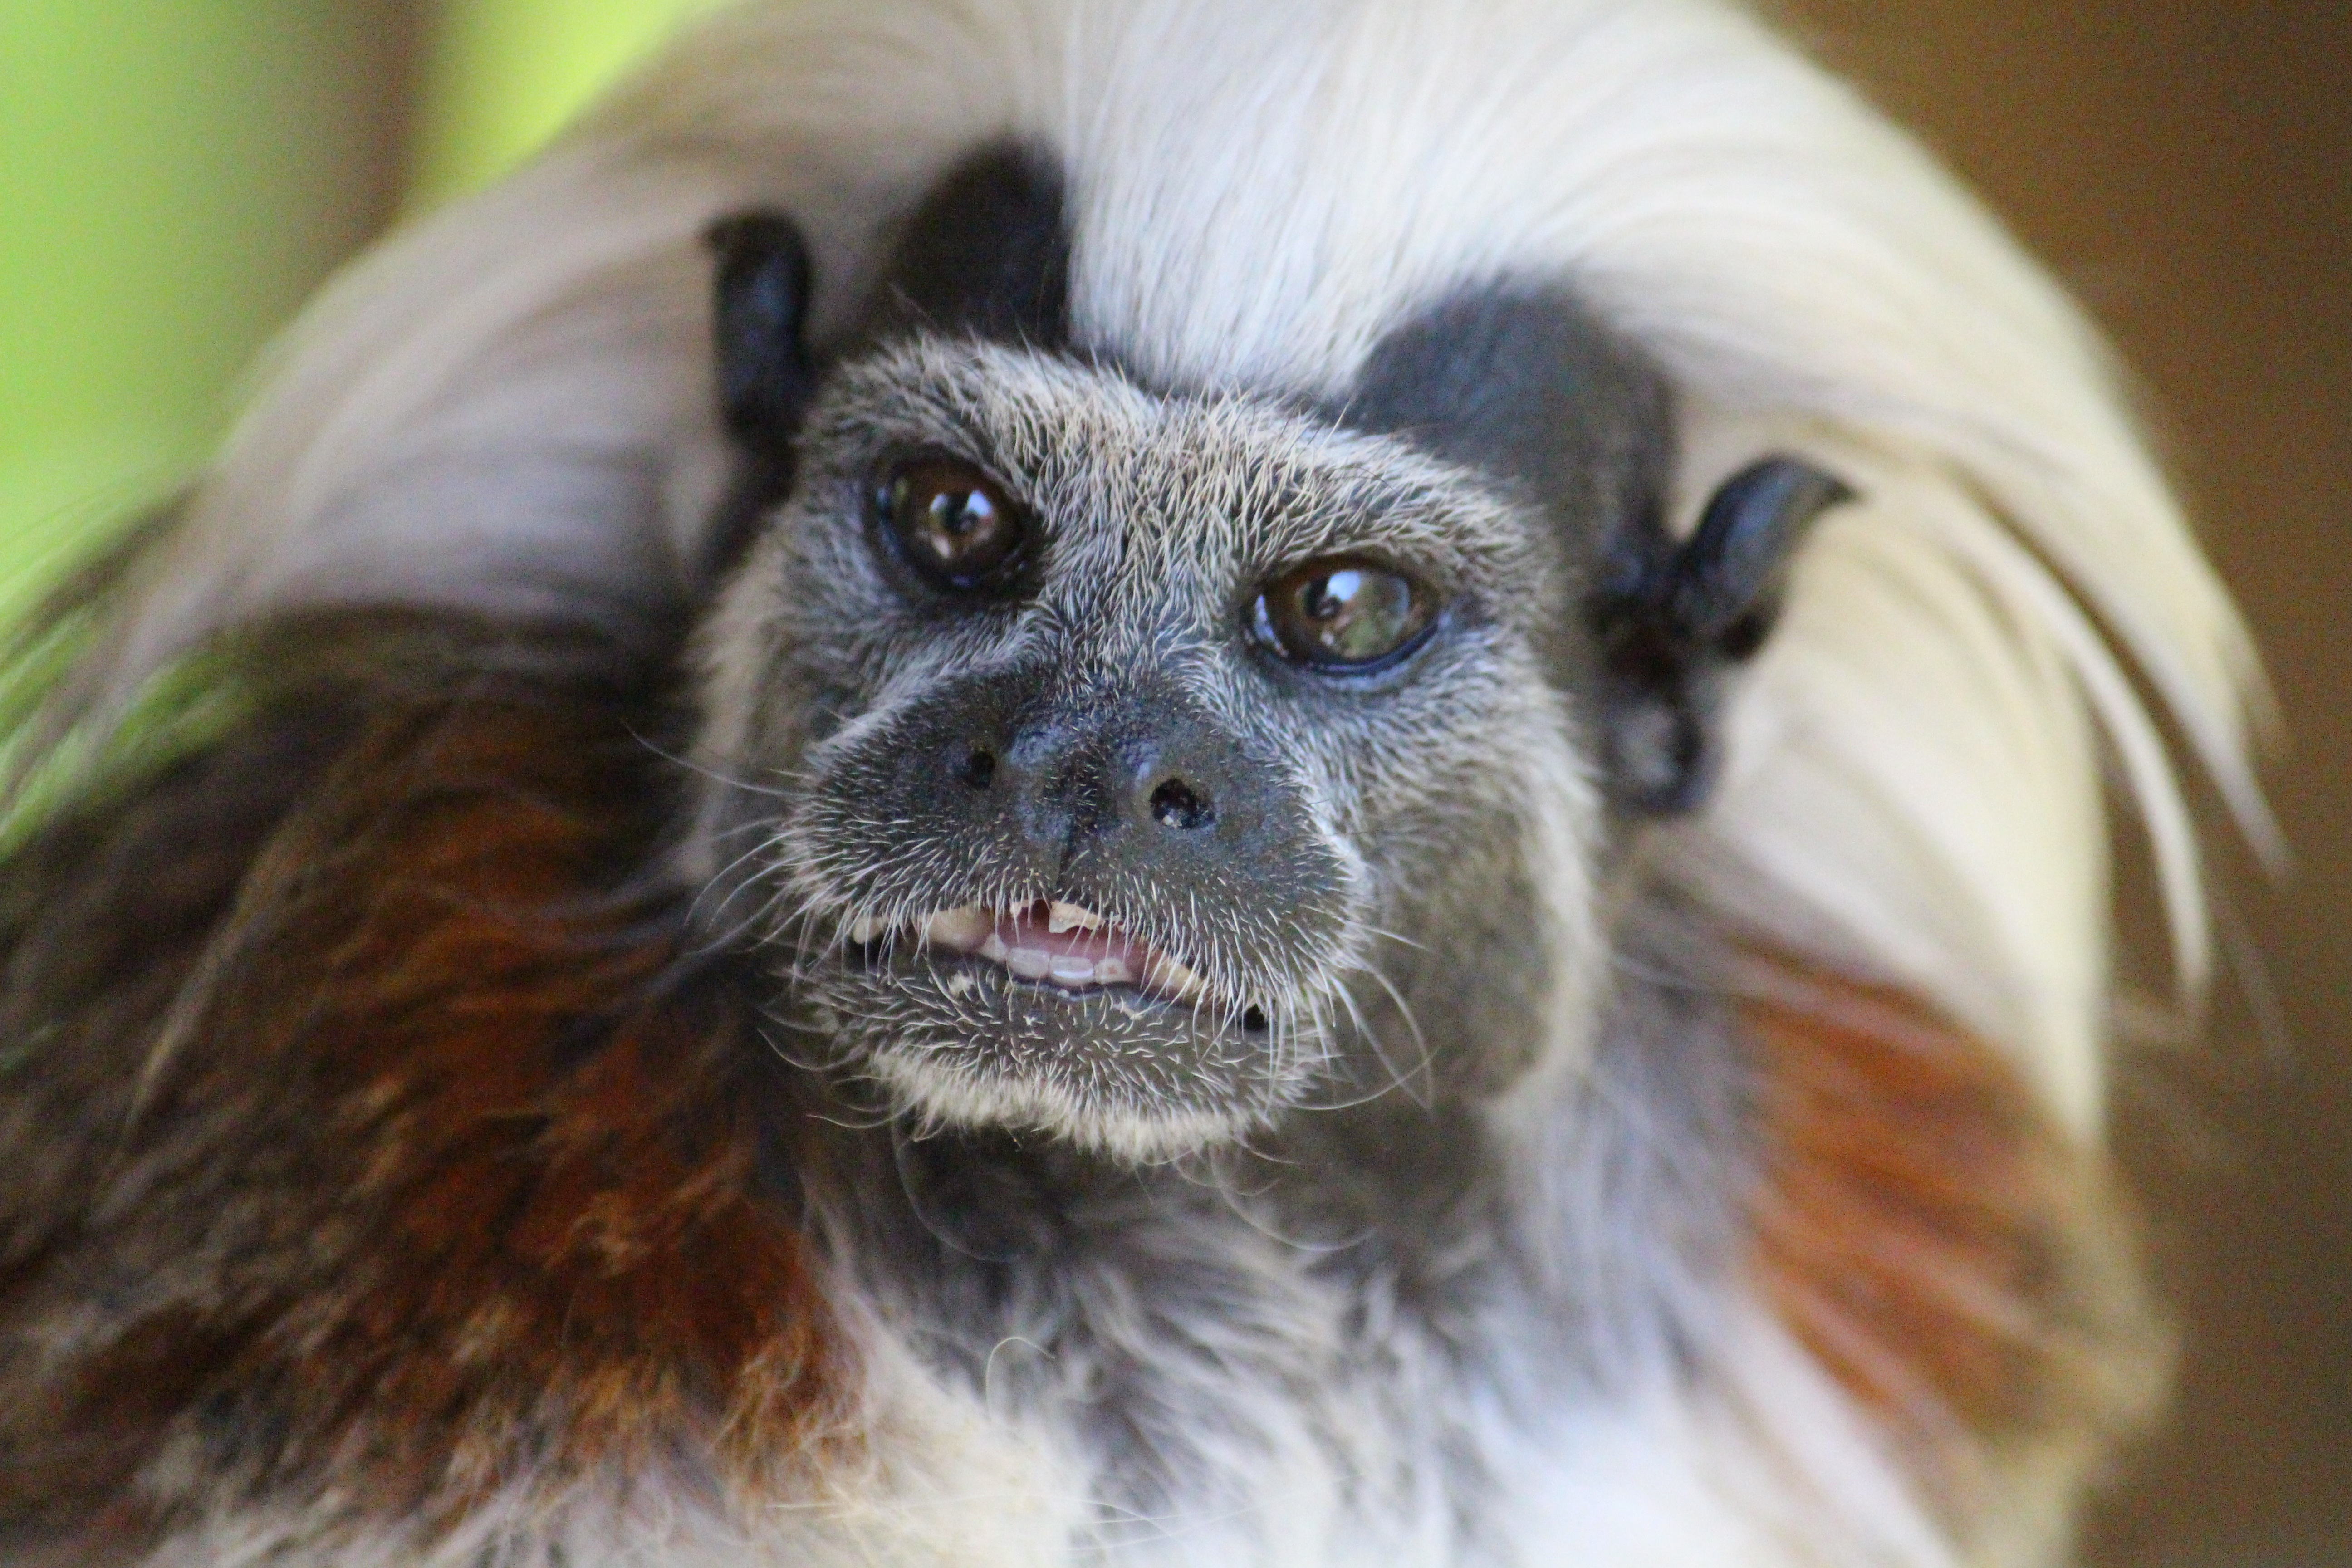
nature, view, animal, cute, wildlife, zoo, portrait, mammal, thoughtful, monkey, fauna, primate, face, whiskers, figure, head, vertebrate, funny, creature, lemur, ffchen, demonic, iroquois, monkey portrait, liszt ffchen, kerlchen, new world monkey